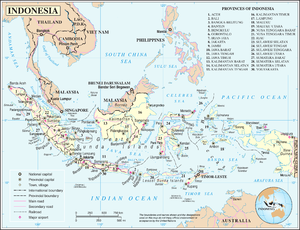
Les villes d'Indonésie ont en général le statut de kecamatan, une subdivision du kabupaten. Le kabupaten est lui-même une subdivision de la province.